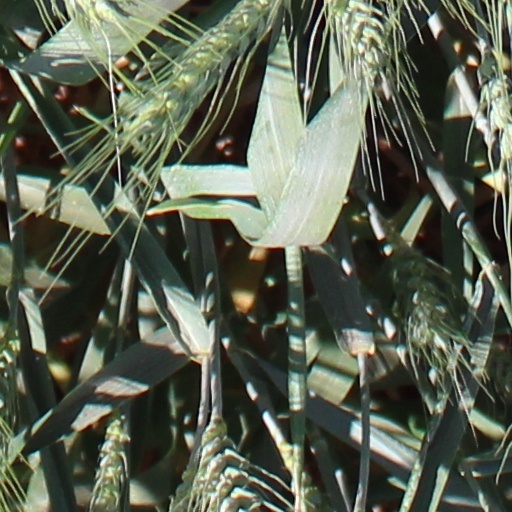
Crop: wheat